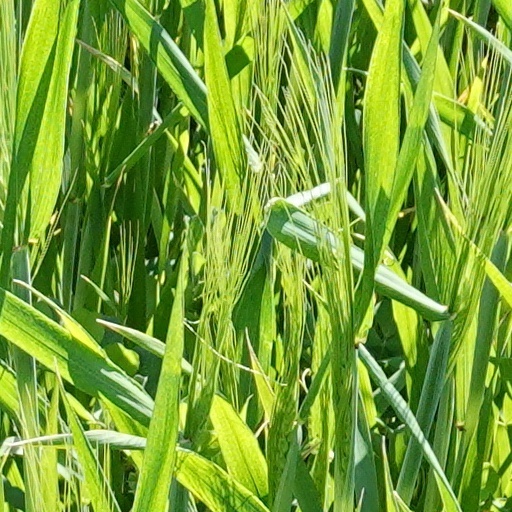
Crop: wheat